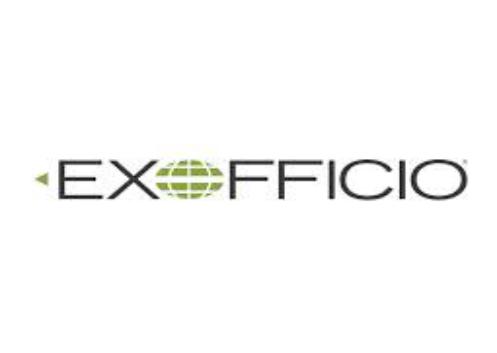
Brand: Exofficio
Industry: Clothes